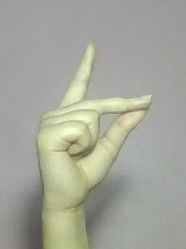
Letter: ta